Wonderland (The Charlatans album)

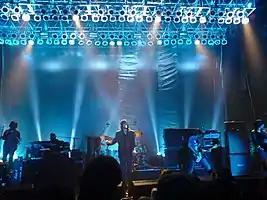
Primal Scream was one of the comparisons made to the album's sound.

Musically, "Wonderland" has been described as funk-soul and electronica, drawing comparisons to the work of John Mellencamp, Oasis, and Primal Scream, particularly the latter's